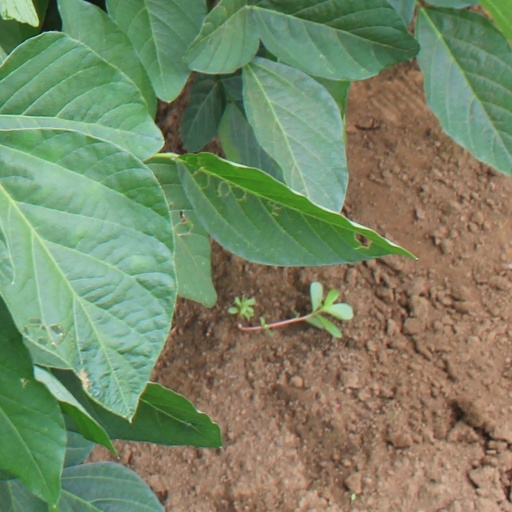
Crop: soybean